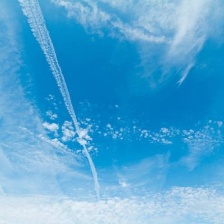
Cloud type: Contrail